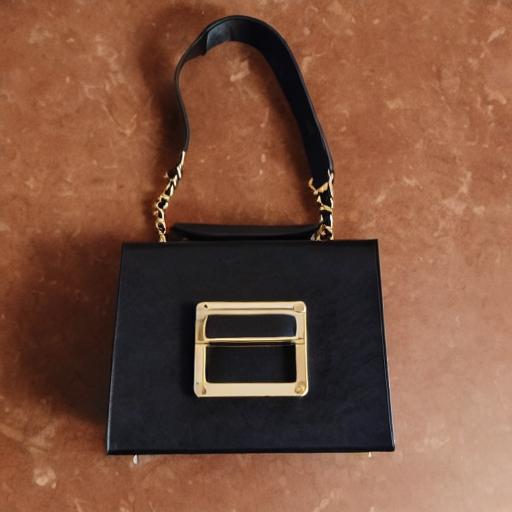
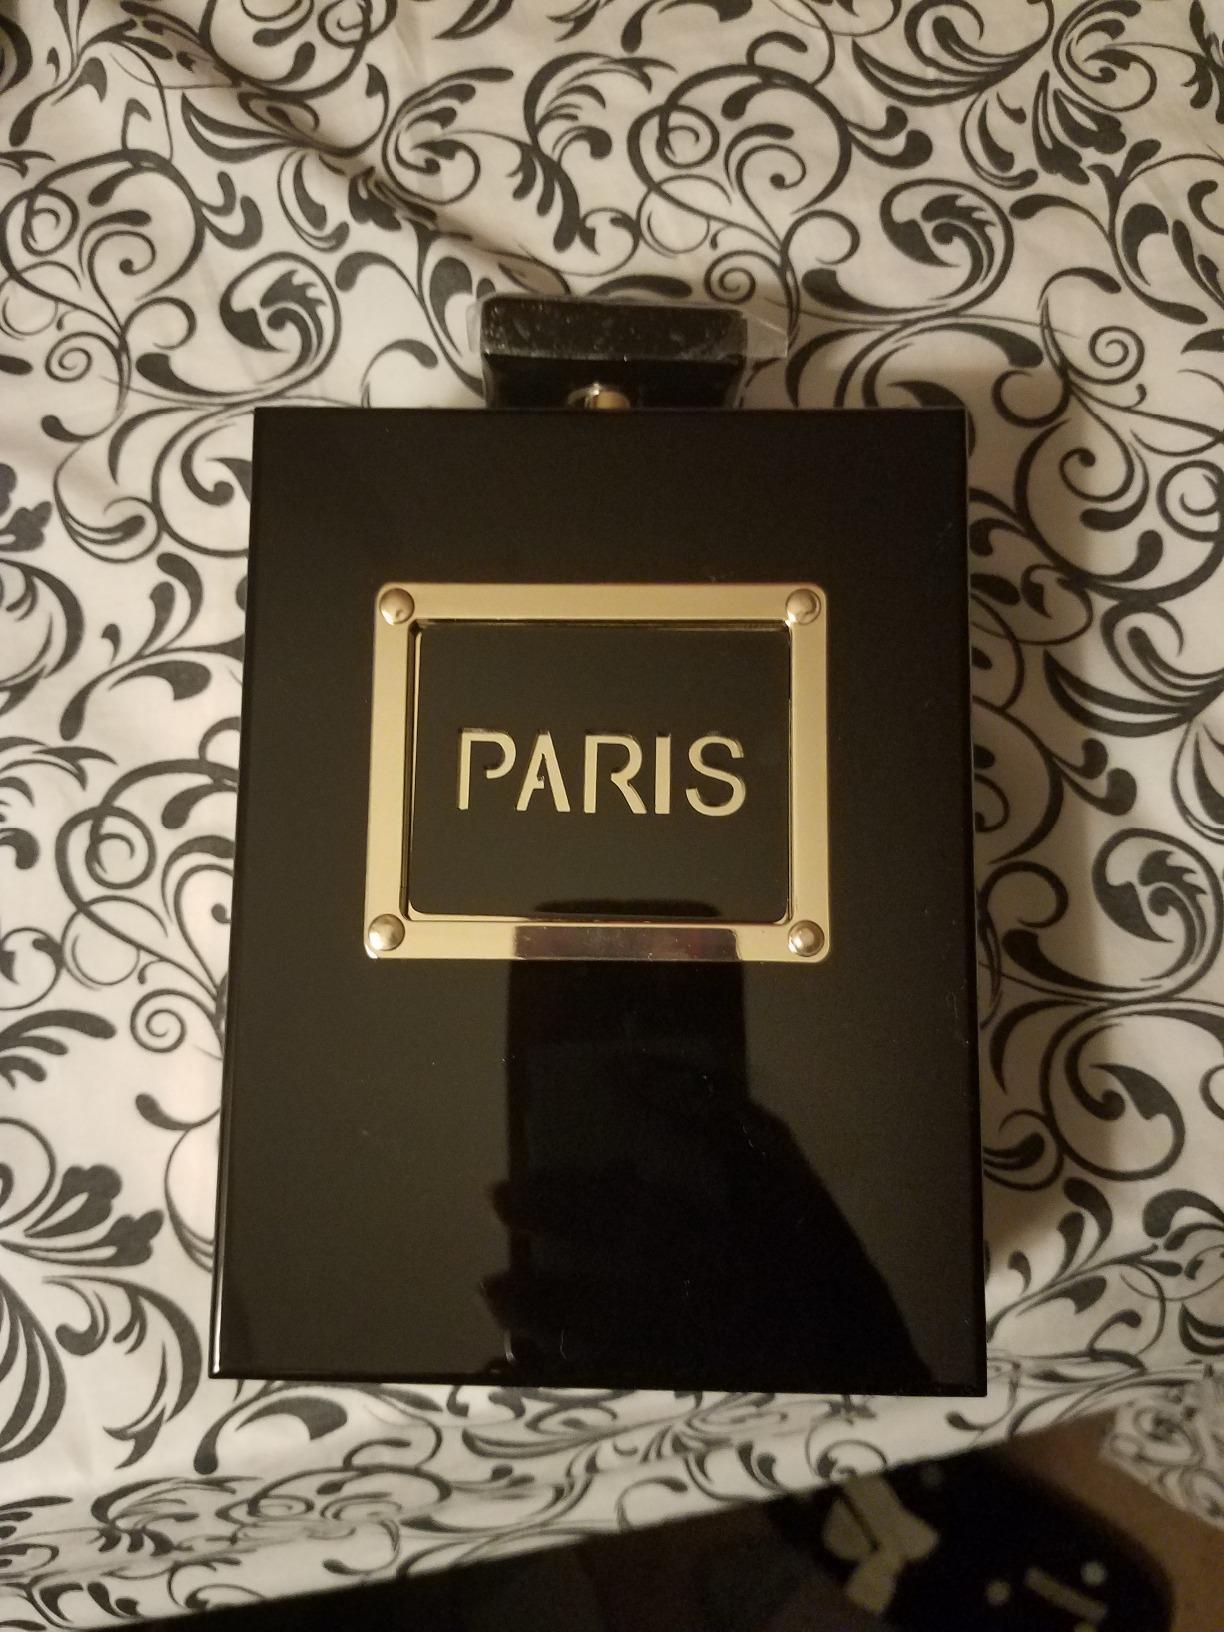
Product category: accessories_handbag
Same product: no